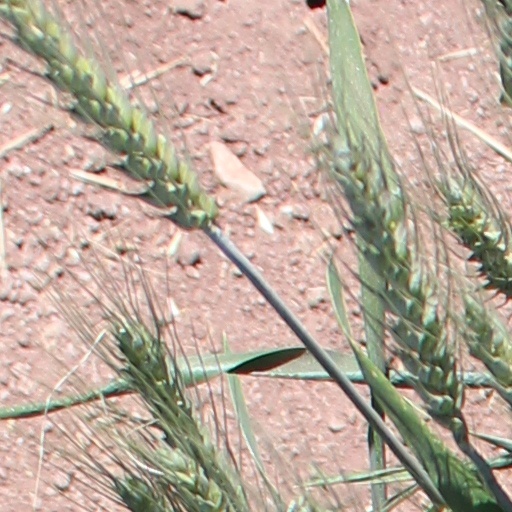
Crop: wheat